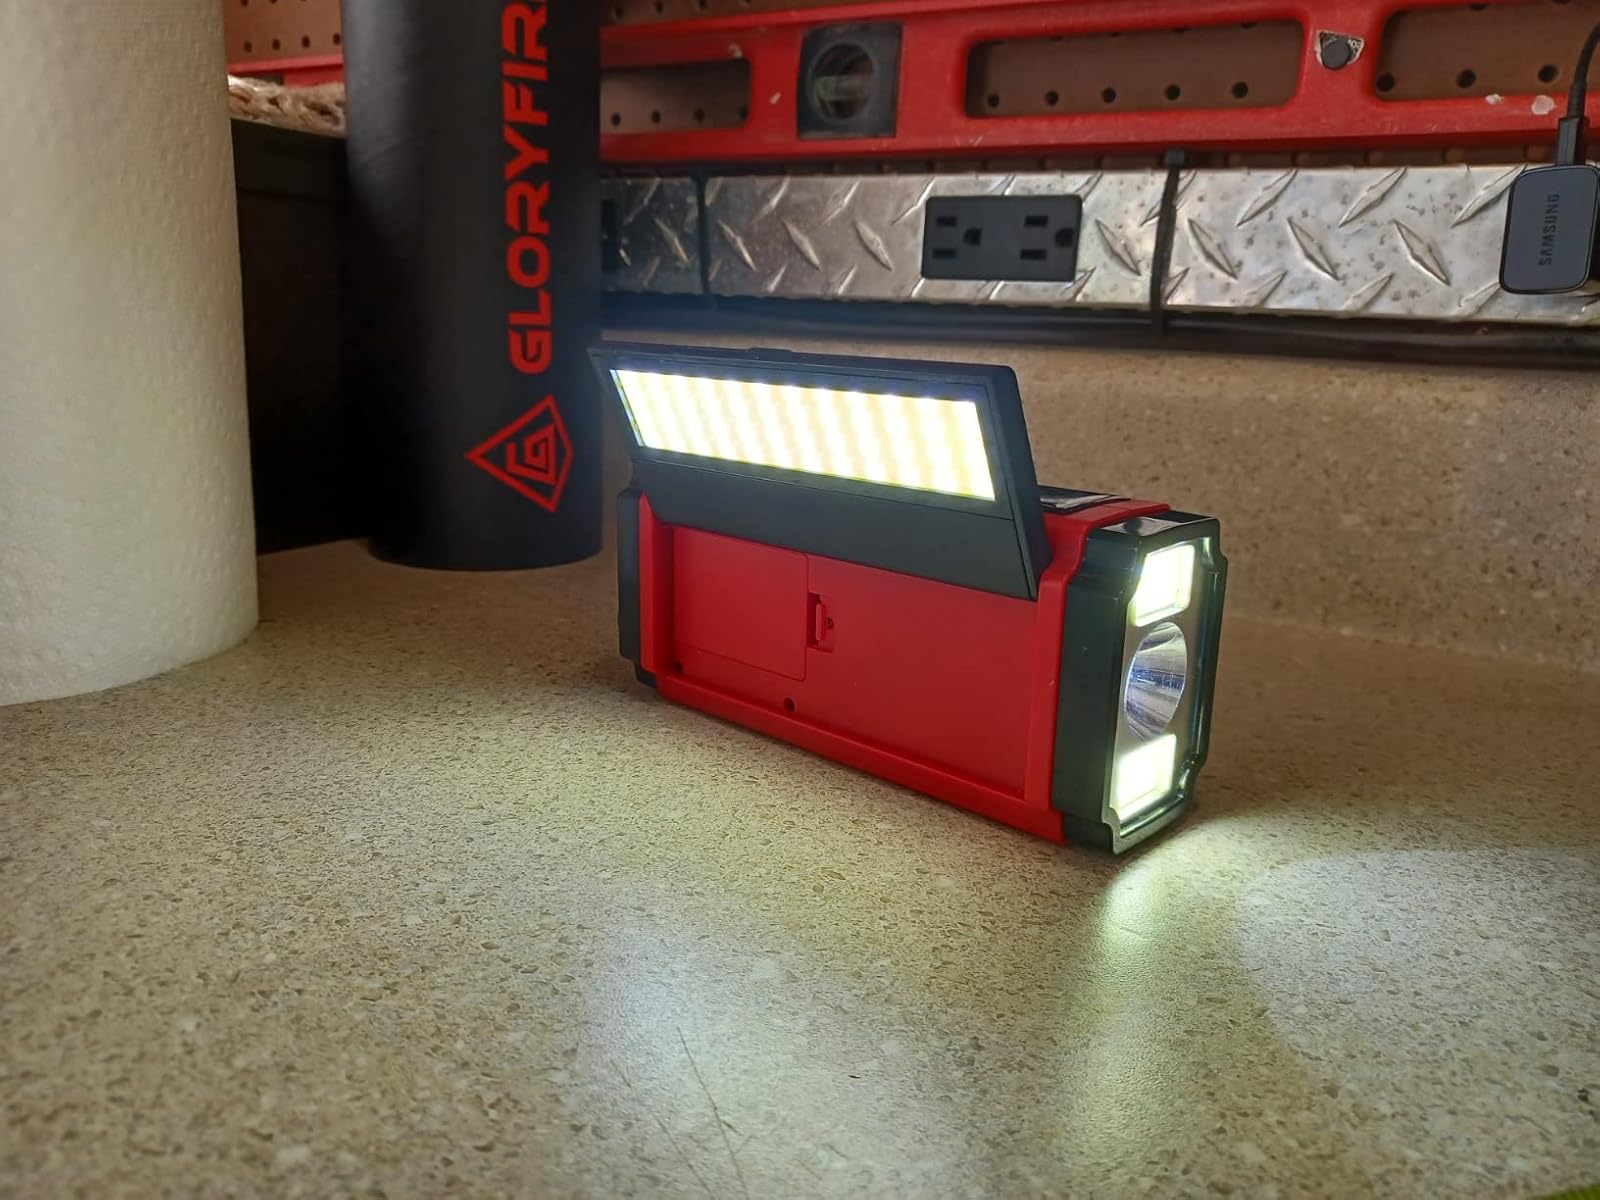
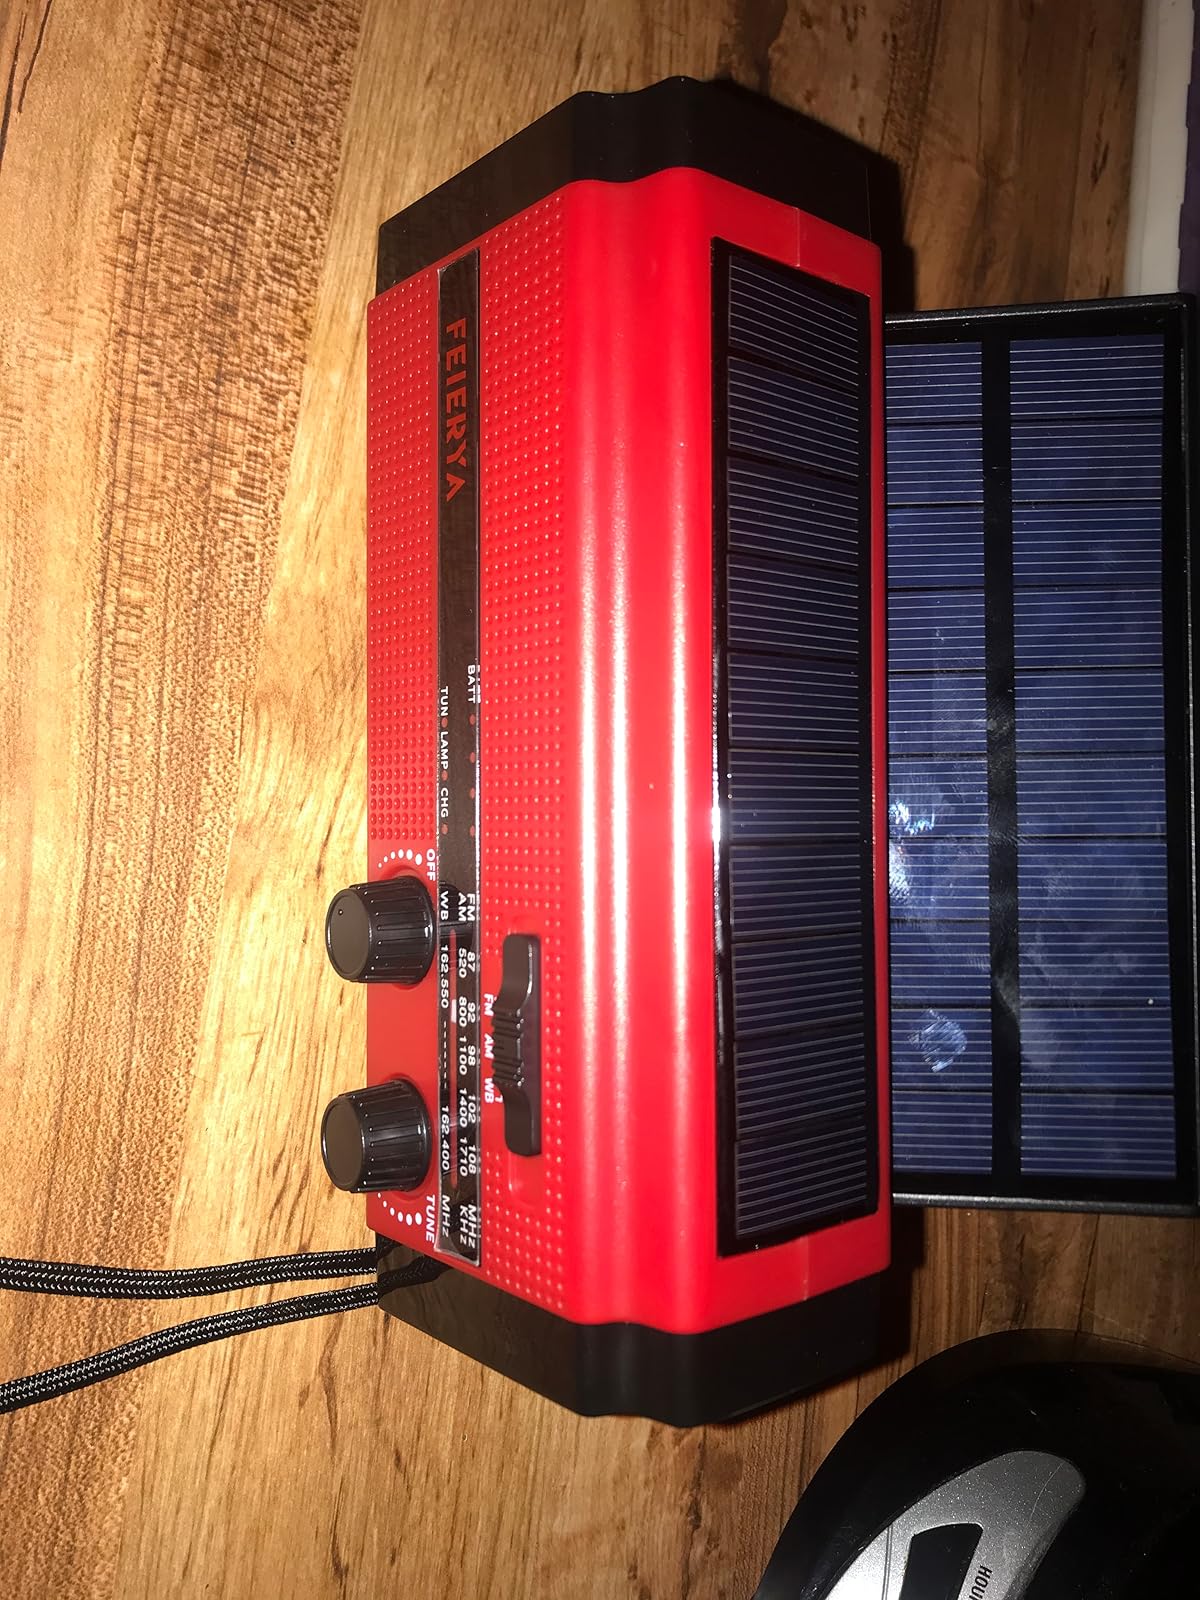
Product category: radio
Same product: yes